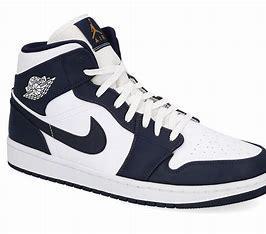
Brand: Nike
Model: 1 Mid